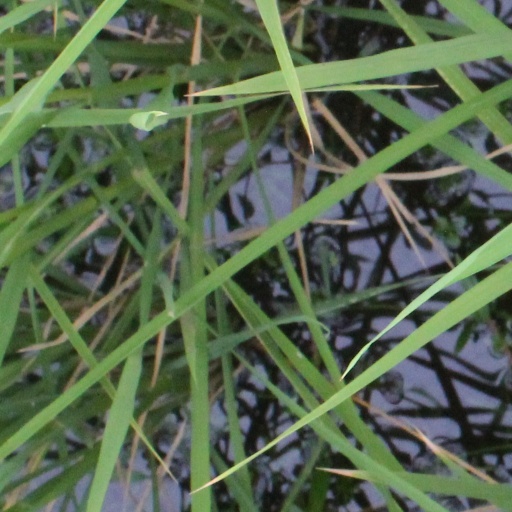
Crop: rice